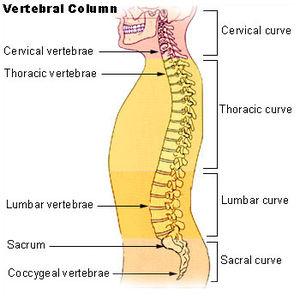
La colonne vertébrale est un empilement d'os articulés appelés vertèbres. Elle est le support du dos des vertébrés, dont elle constitue une synapomorphie. C'est sur la colonne vertébrale que sont fixées les côtes et, quand elles existent, les ceintures scapulaires et thoraciques. Elle abrite la moelle spinale.
Le sacrum, chez les vertébrés terrestres, est un os impair, médian et symétrique, formé de la soudure des vertèbres sacrées ou sacrales. Il a une forme pyramidale, dont la base crâniale est appelée le promontoire sacré ; la pointe de la pyramide s'appelant l'apex.